Collis Potter Huntington

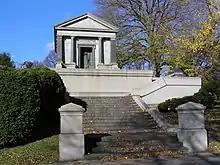
The mausoleum of Collis P. Huntington in Woodlawn Cemetery (Bronx, New York)

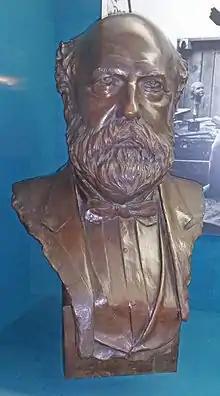
Bust of Collis made by Anna Hyatt Huntington in the collection at The Mariners Museum.

Beginning in December 1880, he led the building of the C&O's Peninsula Subdivision, which extended from the Church Hill Tunnel in Richmond east down the Virginia Peninsula through Williamsburg to the southeastern end of the Peninsula on the harbor of Hampton Roads in Warwick County, Virginia. Through the new railroad and his land company, coal piers were established at Newport News Point.